HD 92206

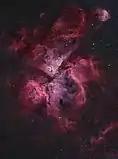
Carina Nebula with NGC 3324 and HD 92206 at top right

At a separation of 33" from the AB pair, HD 92206C (alternatively CPD−57° 3580) was first reported to be a spectroscopic binary in 2007, and was further resolved to be a triple system by 2017. Two stars with the spectral types O8V and O9.7V orbit each other with a period of 2.02 days, while a fainter B2-type star orbits them within 1 arcsecond of the inner pair. The brightest of the three has a luminosity 112,000 times that of the Sun (though this was derived from a spectral type of O7.5V rather than O8V). The spectrum of C shows very strong, broad hydrogen lines resembling that of θ Orionis C, characteristic of very young stars. The star (or at least one of its components) is known to have a magnetic field.